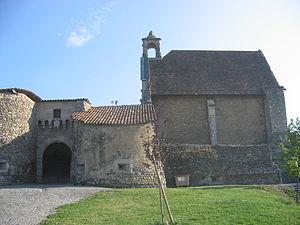
Le château de Tallard est situé à Tallard dans les Hautes-Alpes, en France.
Jacques Rambaud, est un capitaine huguenot qui participe aux guerres de religion dans le Dauphiné.